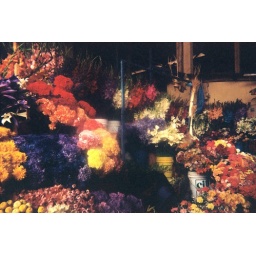
flowers in the market